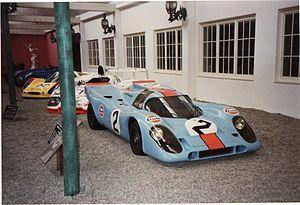
Le Mans est un film américain réalisé par Lee H. Katzin, sorti en 1971.